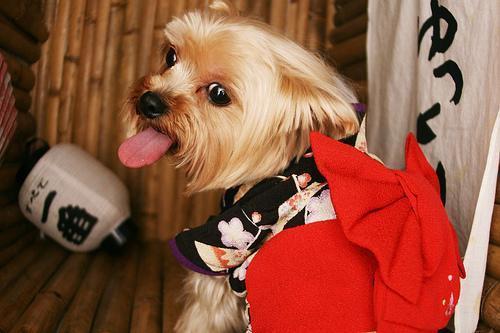
Yorkshire_terrier